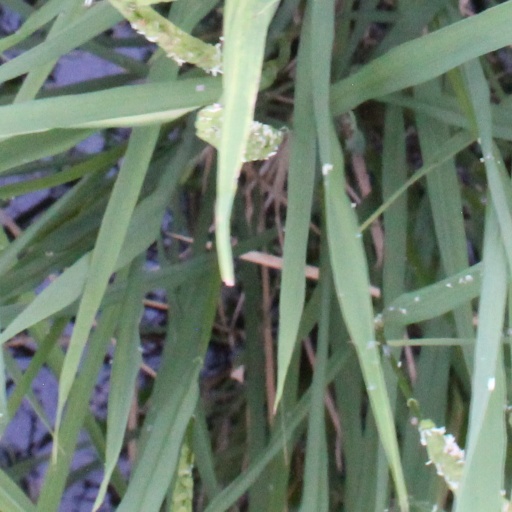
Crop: rice